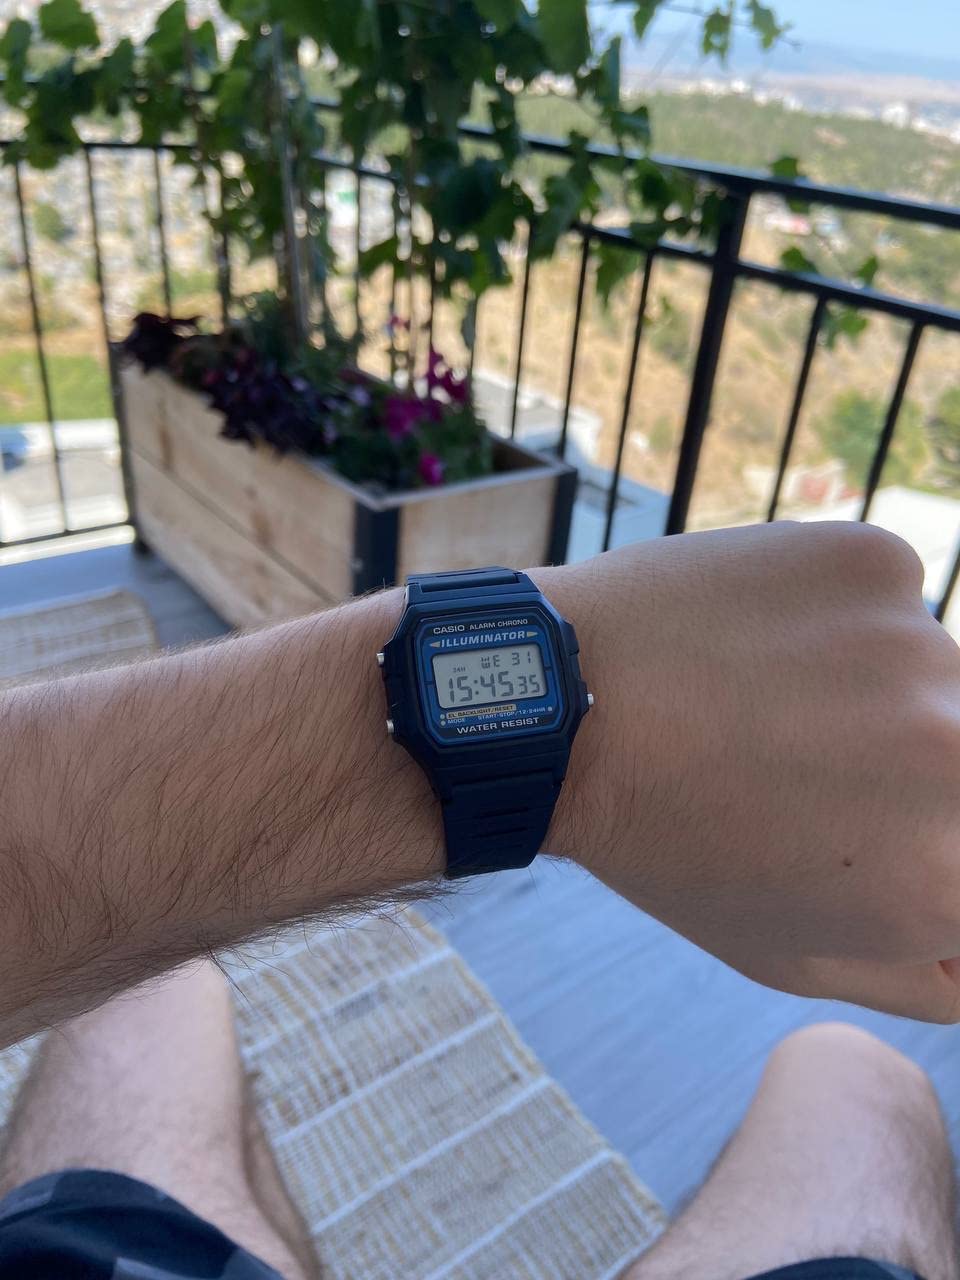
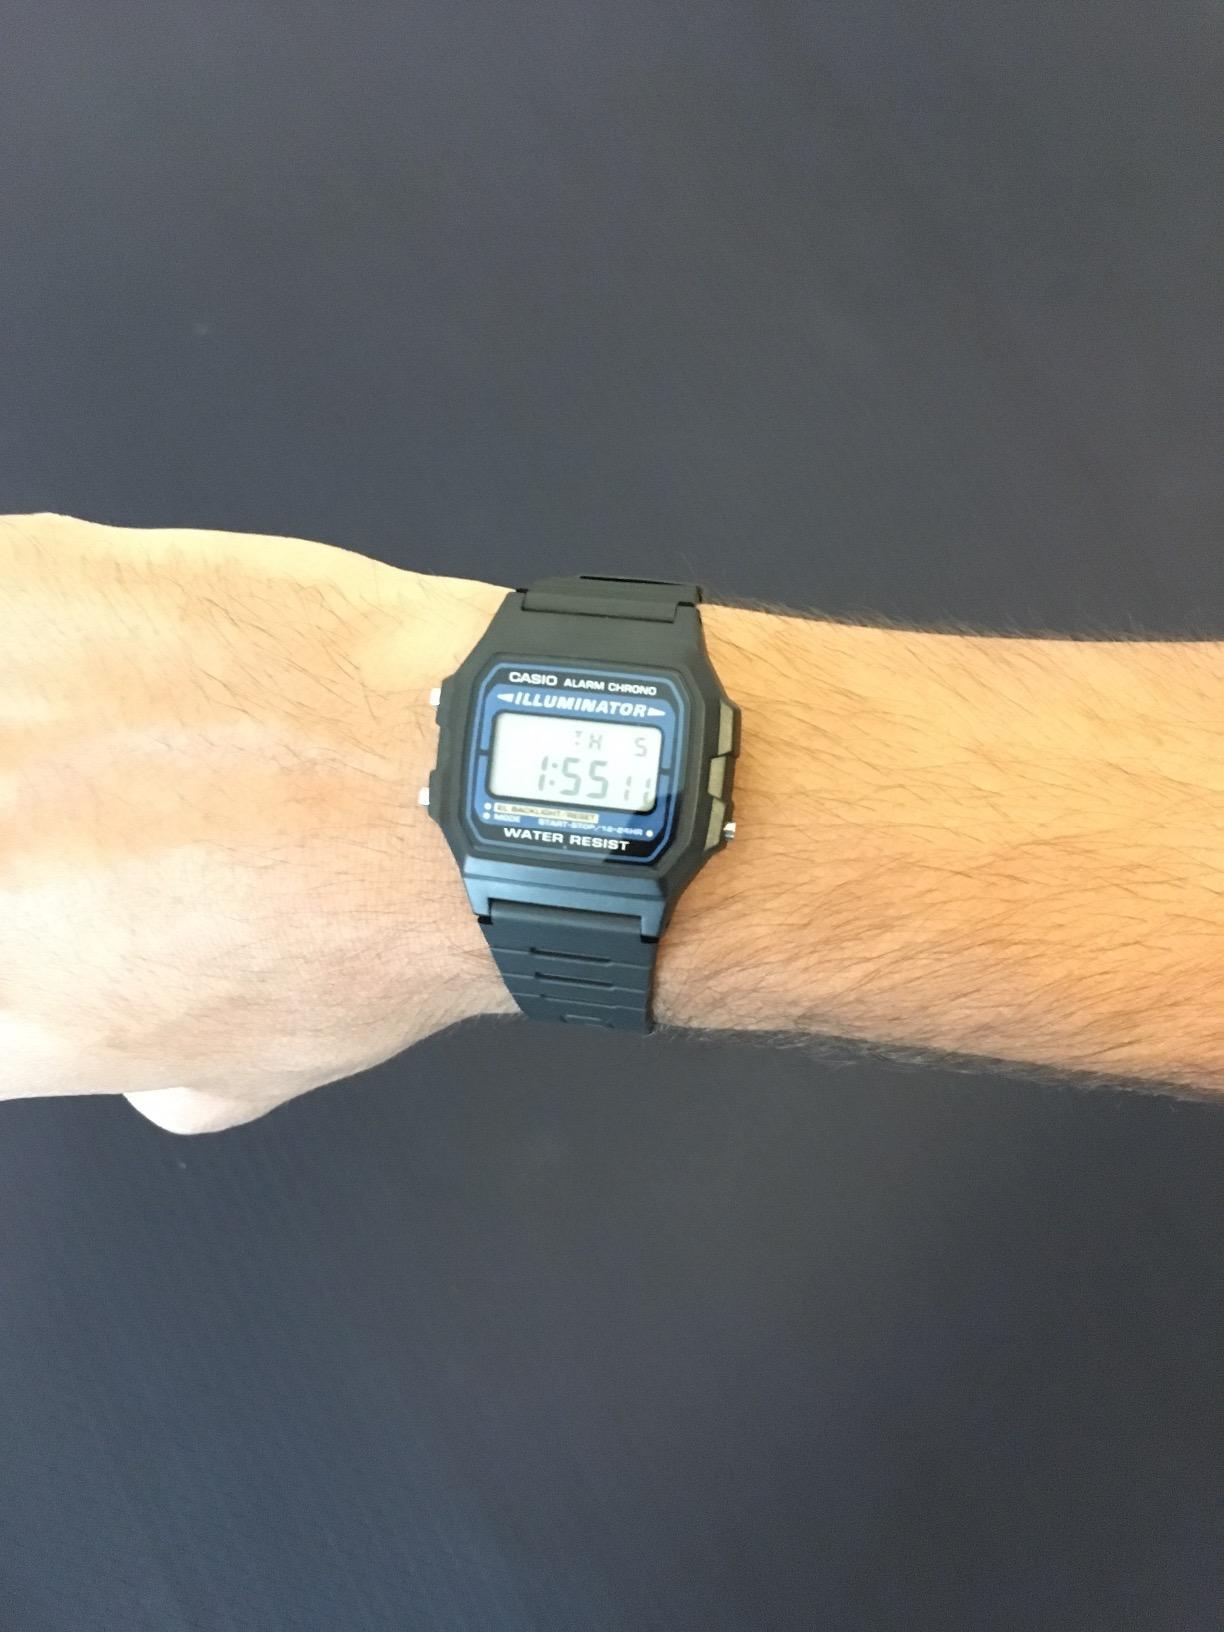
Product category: accessories_watch
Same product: yes